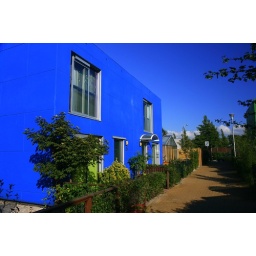
Ypenburg - living in colorful houses